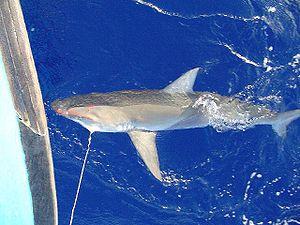
Le Requin des Galápagos, Carcharhinus galapagensis, est une espèce de requins de la famille des Carcharhinidae, que l'on peut rencontrer dans les trois principaux bassins océaniques. Il affectionne principalement les environnements récifaux clairs autour des îles océaniques, où il est souvent une des espèces de requins les plus abondantes. C'est une espèce de grande taille qui atteint fréquemment 3 m. Le Requin des Galápagos a la forme fusiforme typique des requins des récifs, et il ressemble fortement au Requin requiem de sable et au Requin gris de récif. Il s'en distingue notamment par sa grande première nageoire dorsale, qui a une pointe légèrement arrondie et est implantée au niveau des extrémités arrière des nageoires pectorales.
La douleur chez les animaux désigne la capacité des êtres vivants non humain à souffrir. Chez les humains, la douleur est une expérience sensorielle et émotionnelle désagréable associée à des dommages réels ou potentiels. Le fait que d'autres animaux que l'homme ressentent aussi la douleur a longtemps été un sujet de controverses. La souffrance étant un processus subjectif, la question de la mesure objective n’est pas résolue.